Vetter Pharma

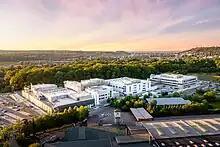
Production site Ravensburg South Mariatal (2022)

Vetter founded its first foreign subsidiary in the United States in 1983, "Vetter Pharma Turm Inc." (Yardley, Pennsylvania), to handle sales in the United States and Canada. The following year, the company was renamed "Vetter Pharma-Fertigung GmbH & Co. KG". In 1987, Udo Vetter took over management positions in the company.